Marine life

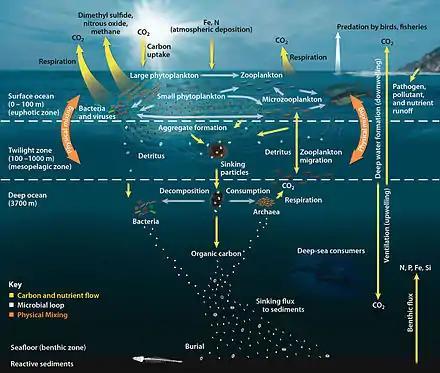
Pelagic food web

Zooplankton are the animal component of the planktonic community ("zoo" comes from the Greek for "animal"). They are heterotrophic (other-feeding), meaning they cannot produce their own food and must consume instead other plants or animals as food. In particular, this means they eat phytoplankton.